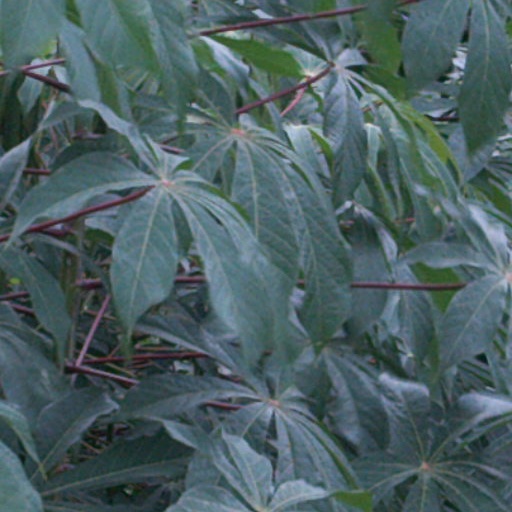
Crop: cassava